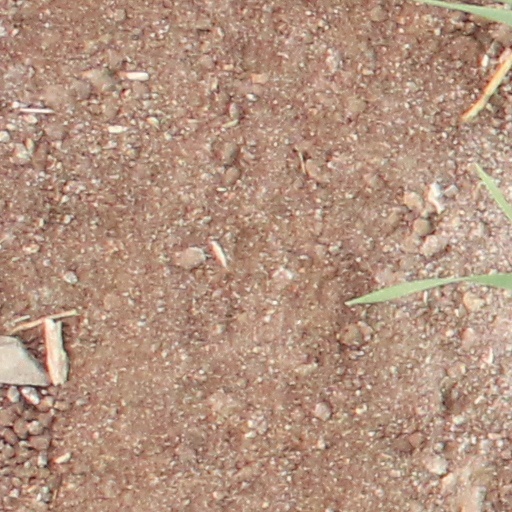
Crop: wheat